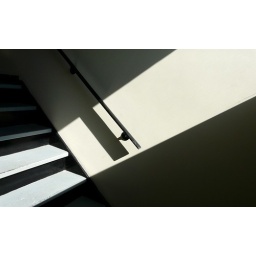
sun beaming through the window in the staircase of my apartment building